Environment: real
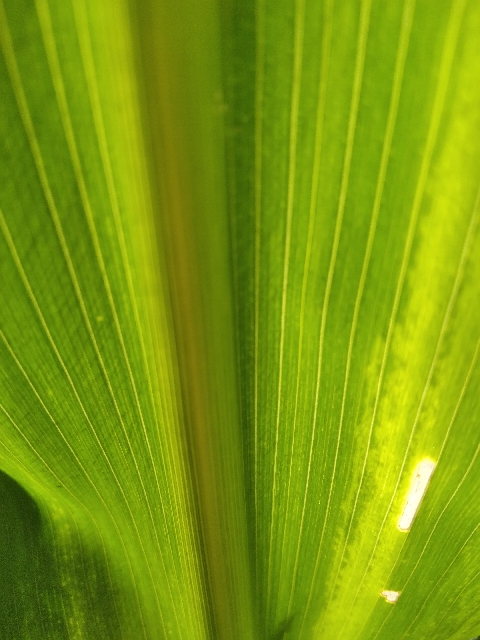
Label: lethal_necrosis